Henry Dewar (rugby union)

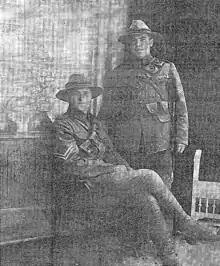
D. Stewart Macfarlane and Henry Dewar (standing), photographed in Egypt.

Dewar enlisted early, joining the New Zealand Expeditionary Force leaving on 15August 1914 for German Samoa. On his return he volunteered again, joining the 9th Wellington Mounted Rifles as a machine gunner and was based at Awapuni Racecourse, Palmerston North; he was promoted quickly to sergeant. On 16October 1914, after training, Dewar embarked on the "Orari" at Wellington en route for Egypt. There, Dewar captained the Wellington Mounted Rifles rugby team in several matches against other regiments — beating the First Australian Light Horse, the Canterbury Mounted Rifles, and the Auckland Mounted Rifles — before his regiment landed on 8August 1915 at Anzac Cove, Gallipoli. Twenty-four hours later, on 9August 1915, Dewar lost his life in the assault on Chunuk Bair — Albert Downing was killed in the same action, the first All Black to be killed in the war. Sergeant Henry Dewar is commemorated on the Chunuk Bair (NZ) Memorial Turkey (Panel 4).